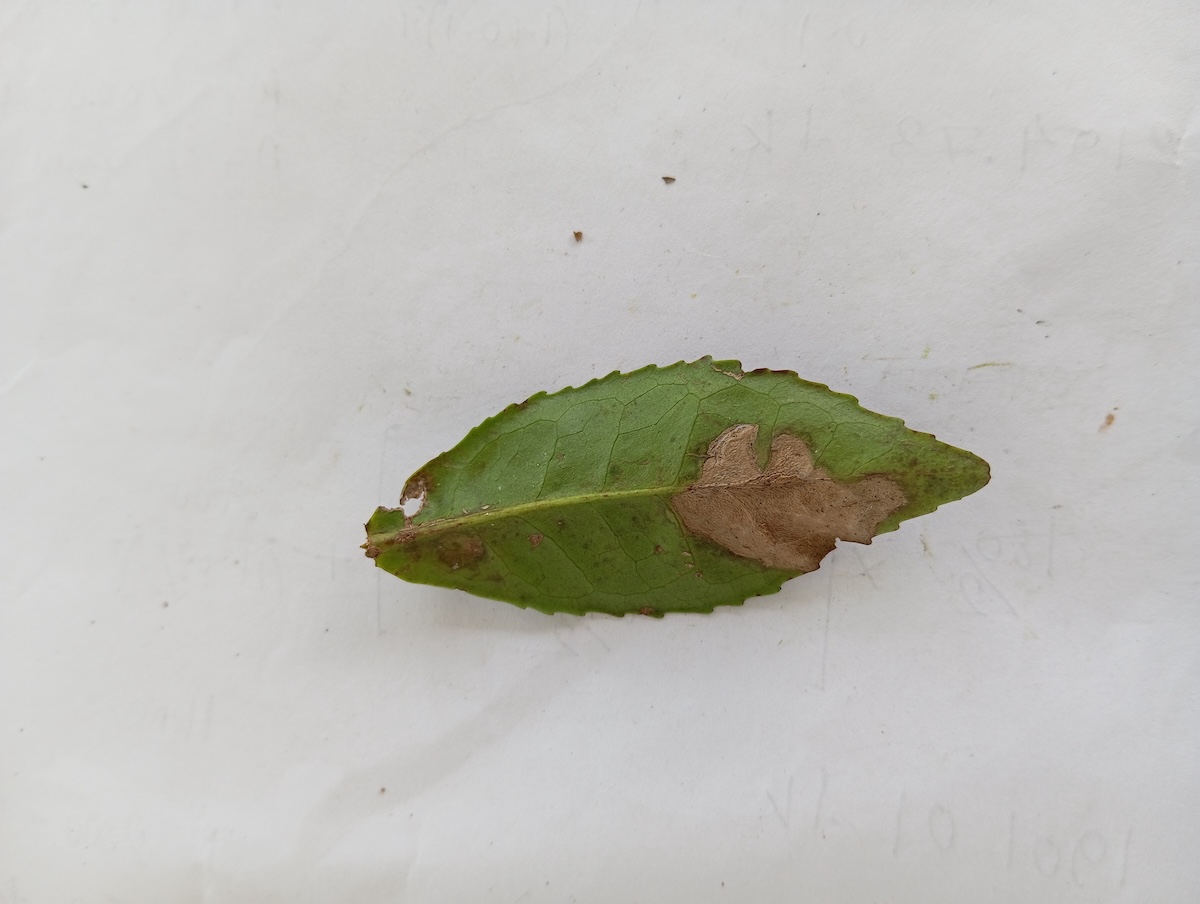
Label: Gray Blight